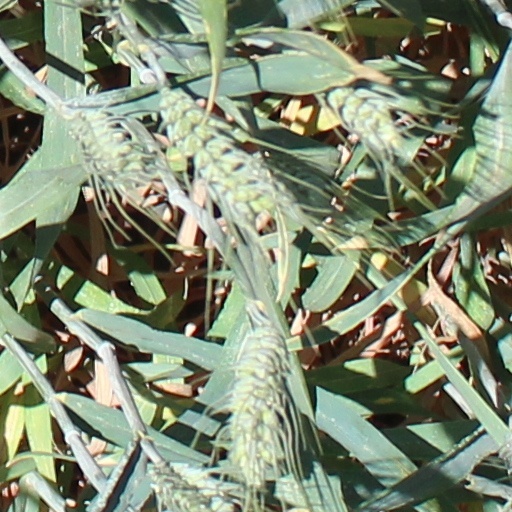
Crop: wheat